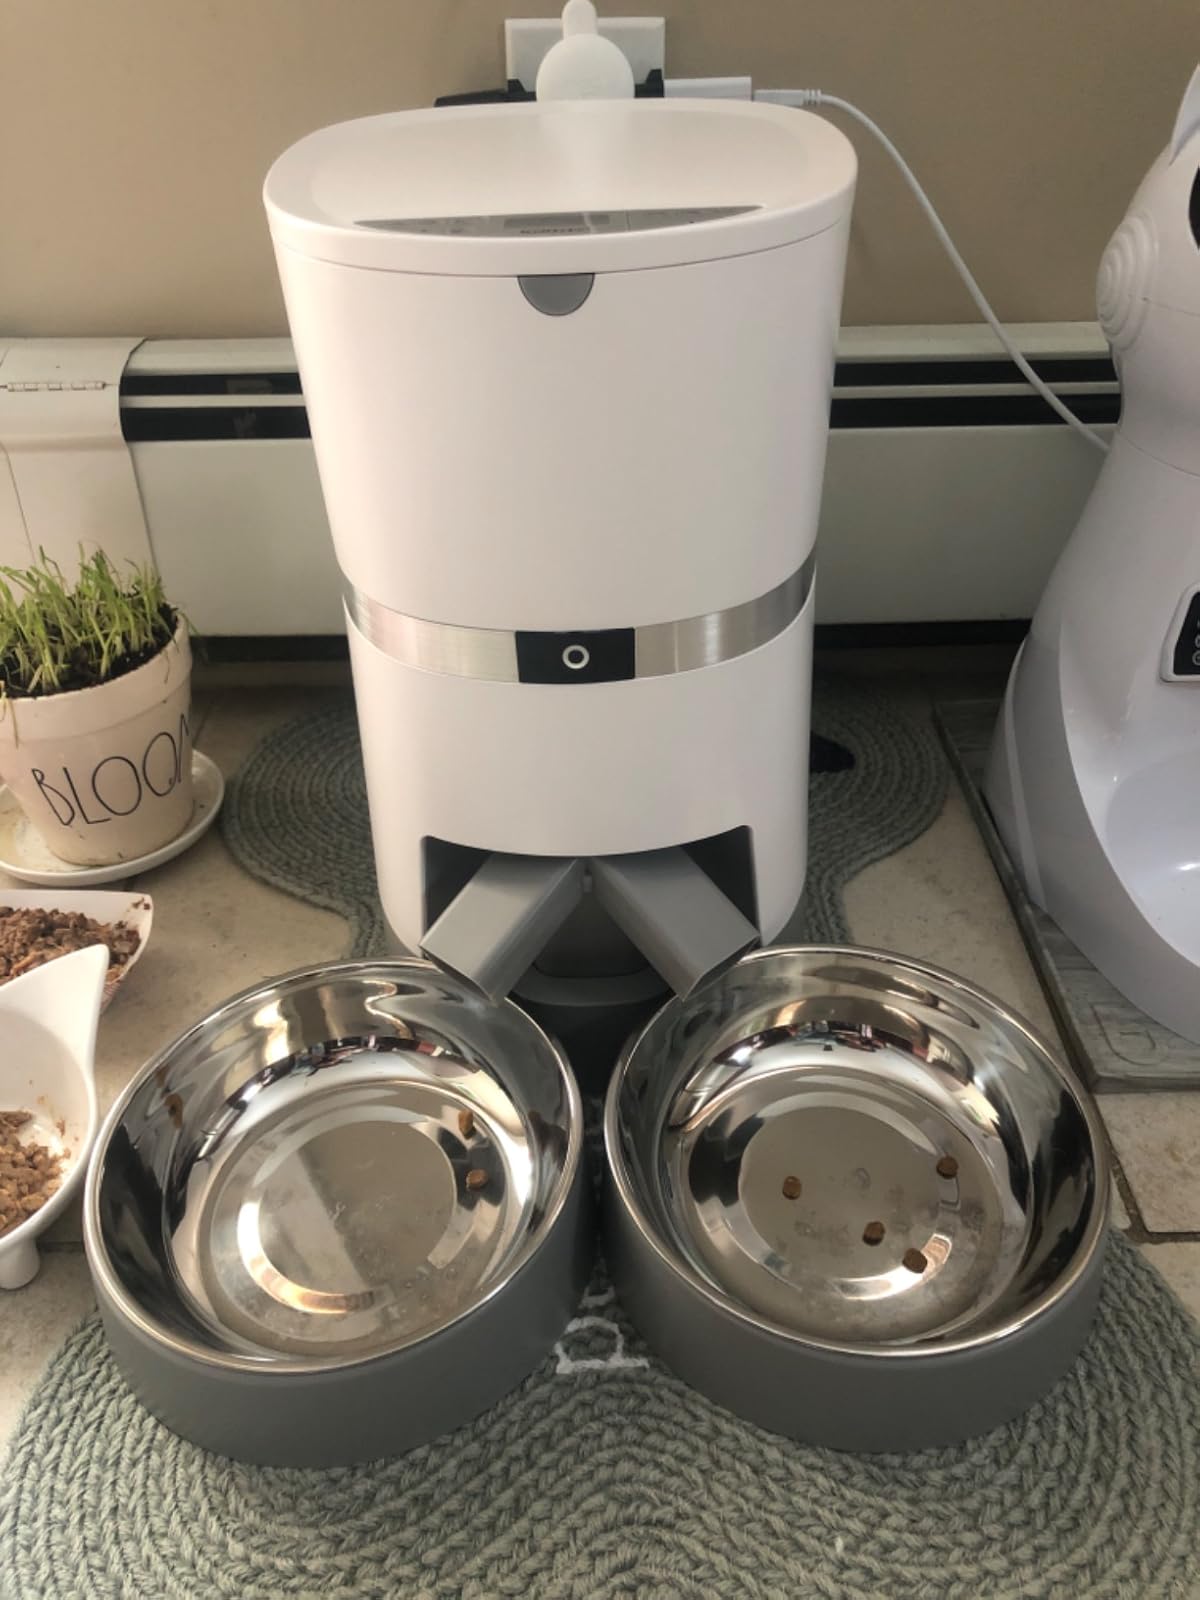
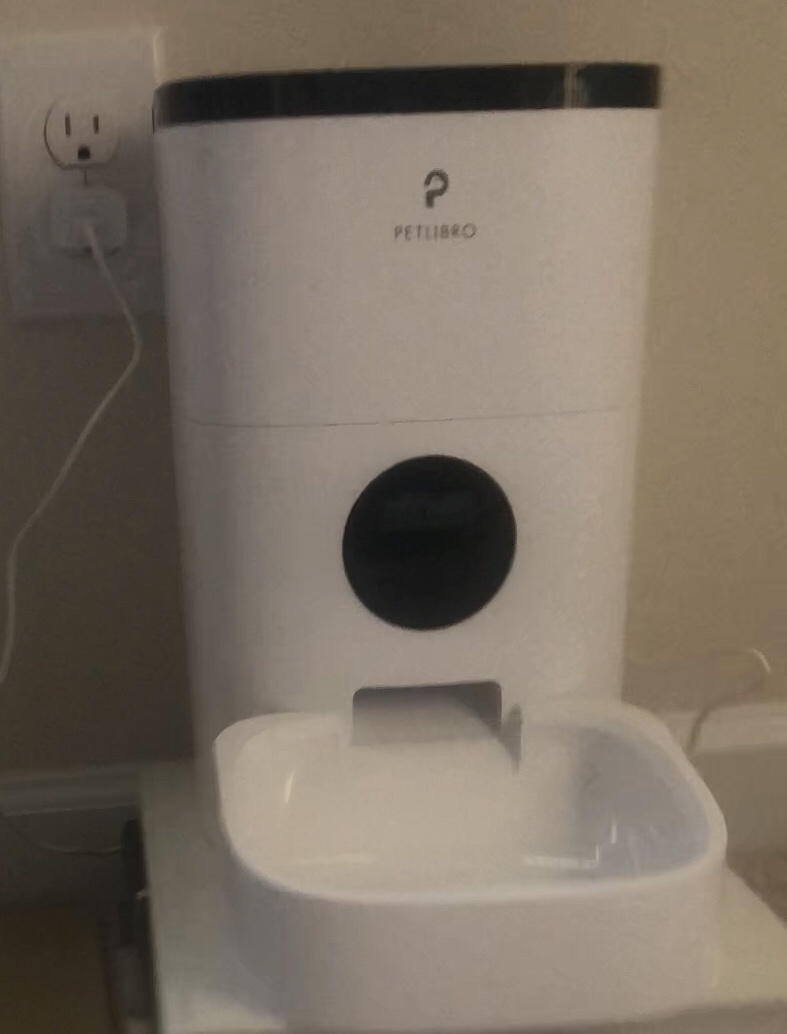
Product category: items_feeder
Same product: no